Lal-lo

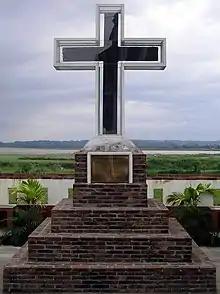
The evangelization cross of Lal-lo from Spanish colonial period, in front of the Nueva Segovia Church. The Cagayan River can be seen in the background.

In 1595, Pope Clement VIII created the Diocese of Nueva Segovia. In 1596, the Dominicans accepted it as an ecclesiastical mission. Nueva Segovia had three churches: the cathedral that was under the secular clergy, and the parishes of Centro and Tocolona under the supervision of the Dominicans. Because of its distance from Manila and the constant threat of the Cagayan River's rampaging waters, however, the Diocese of Nueva Segovia was transferred to Vigan in Ilocos Sur province in 1758. The diocese's name went along with the transfer to Vigan and to avoid confusion, Bishop Miguel Garcia requested that Nueva Segovia and its suburbs renamed back to Lal-lo. The seat of the Diocese of Nueva Segovia remains in Vigan till today where is now elevated as the Archdiocese of Nueva Segovia.